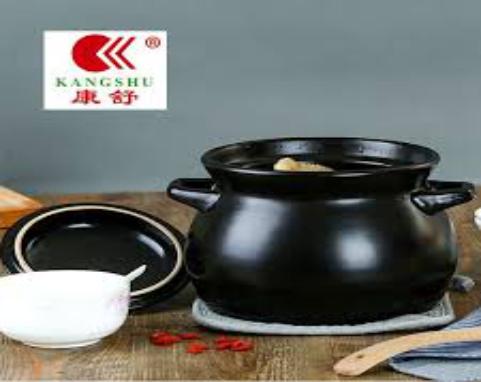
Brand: kangshu
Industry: Others